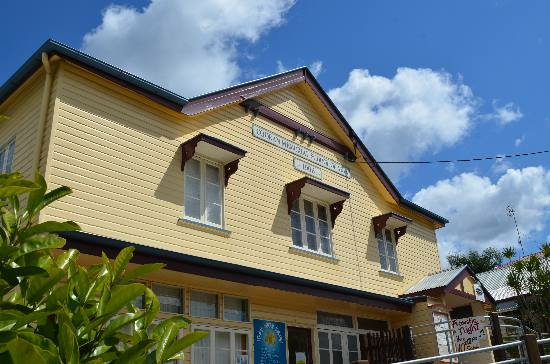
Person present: No